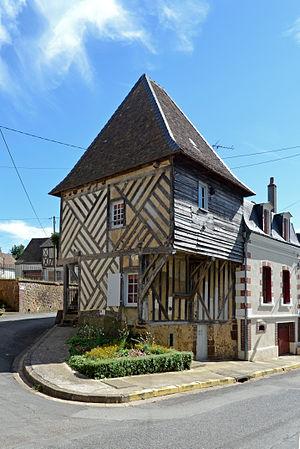
Maison en pans de bois du 15e siècle, place du Patis - Mondoubleau, Loir-et-Cher
Mondoubleau est une commune française située dans le département de Loir-et-Cher, en région Centre-Val de Loire.
Cet article recense les monuments historiques de Loir-et-Cher, en France.